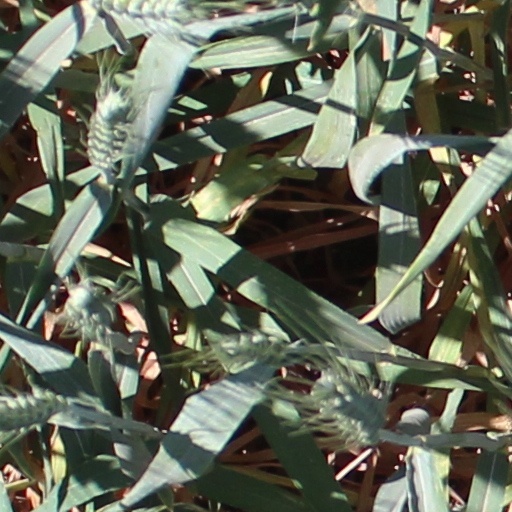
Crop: wheat